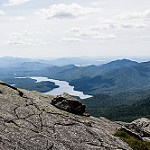
Label: mountain